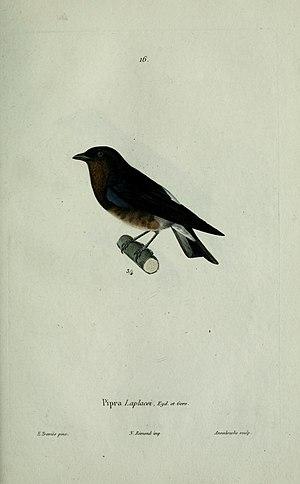
L'Iodopleure brun est une espèce de passereaux de la famille des Tityridae.